Danube Delta

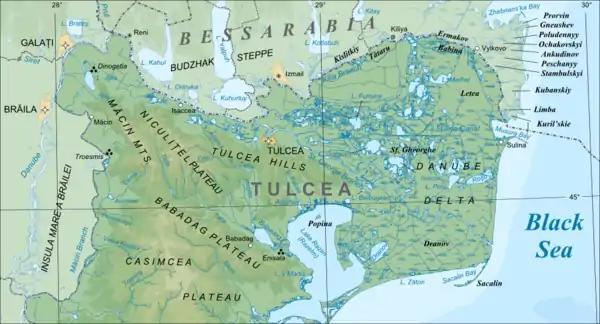
Map created in 2010

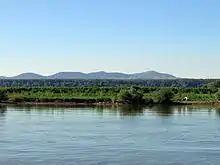
Danube Delta in Romania

The Danube Delta is considered to be among Romania's sunniest and driest regions. The mean annual temperature is 11 °C (−1 °C in January and +22 °C in July), with mean precipitation between 300 and 400 mm/year.